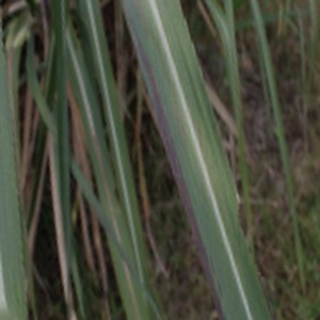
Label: sugarcane_bacterial_blight